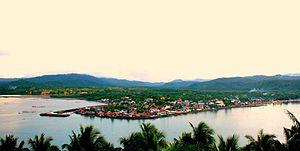
Magallanes est une localité de la province de Sorsogon, aux Philippines. En 2015, elle compte 37 038 habitants.